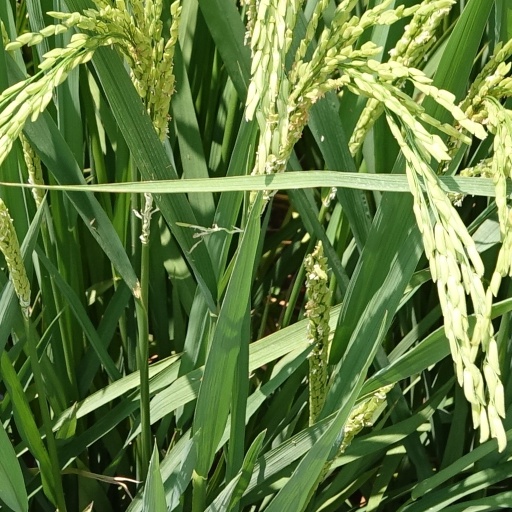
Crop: rice